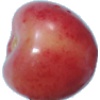
Label: Cherry Rainier 1